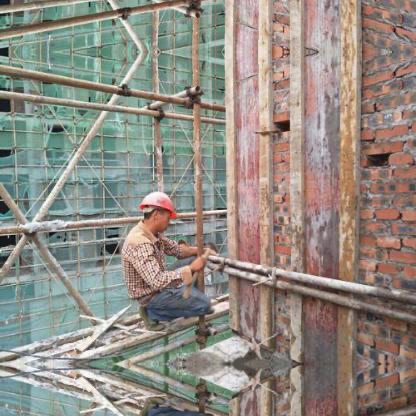
Objects in the image:
label: helmet